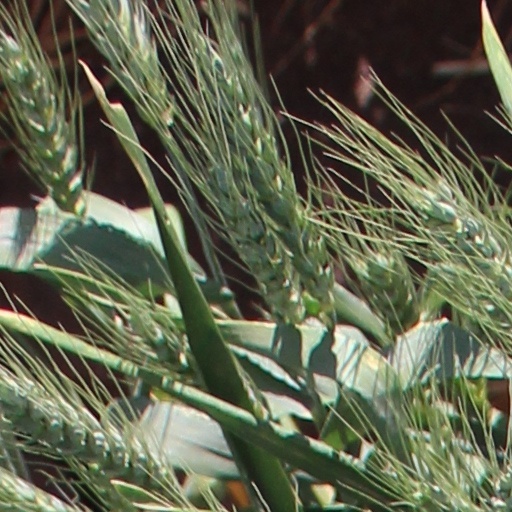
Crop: wheat